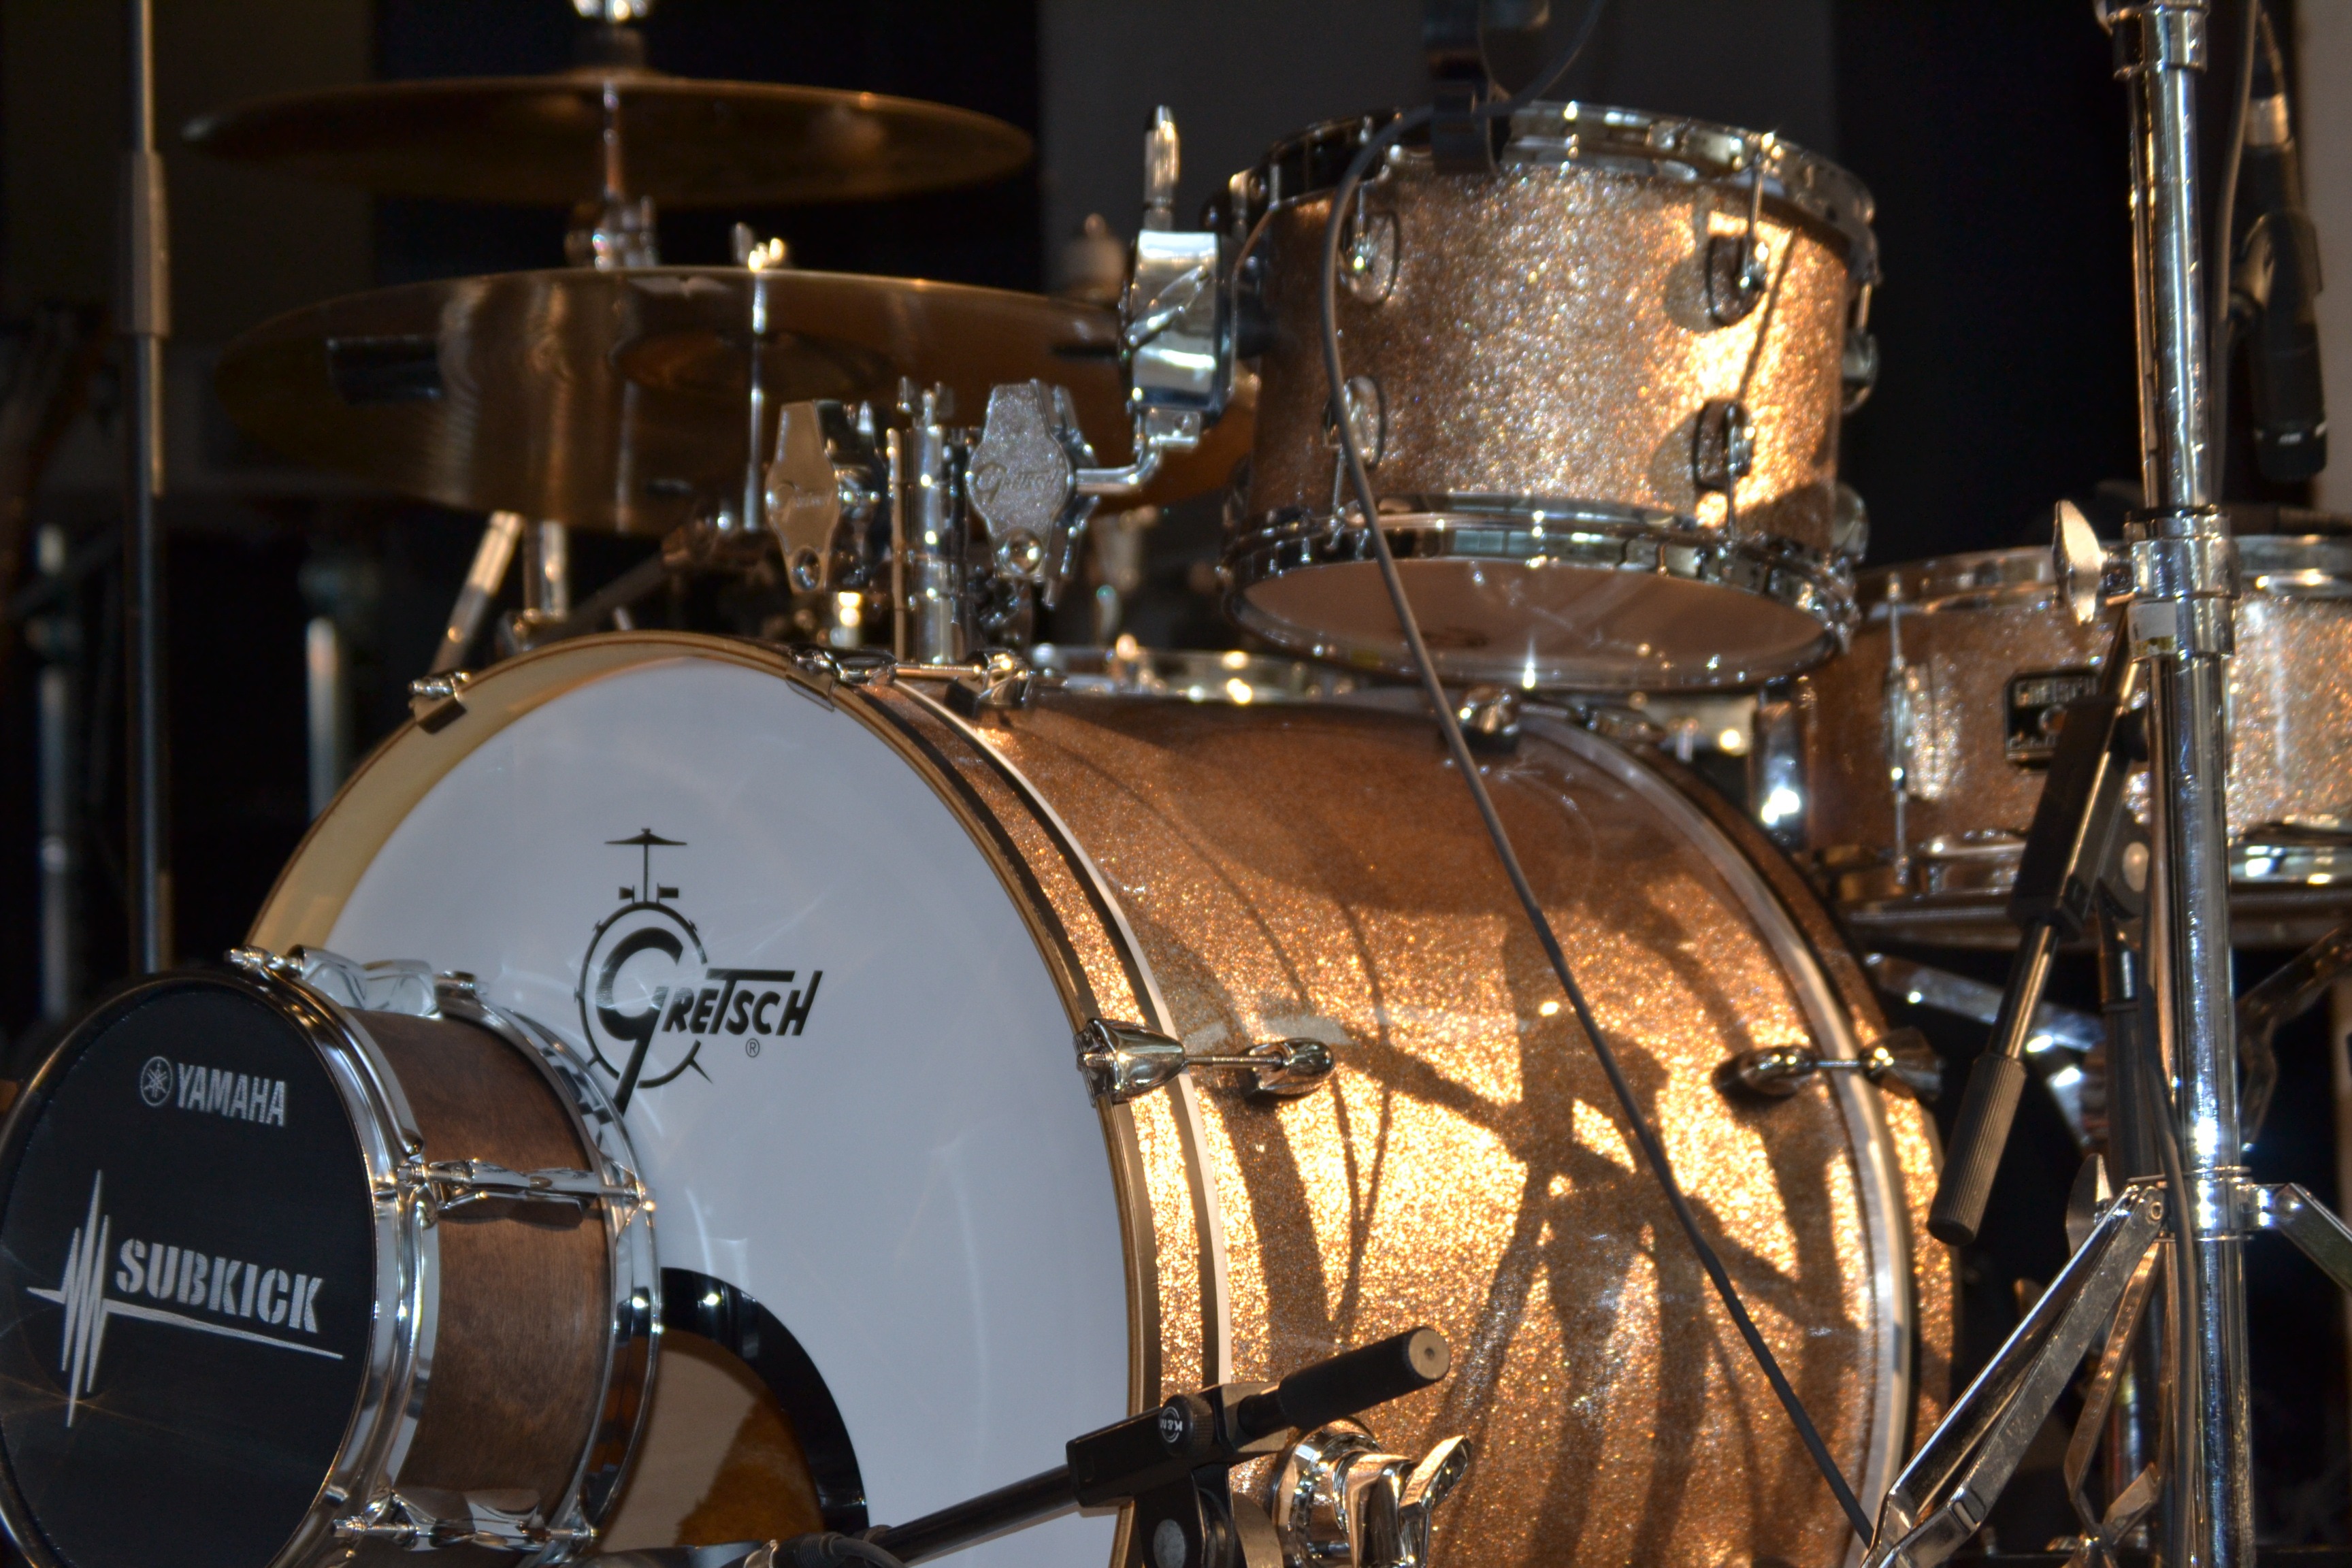
rock, band, drum, musical instrument, drumset, percussion, jazz, gold, drums, drummer, bass drum, string instrument, skin head percussion instrument, timbales, snare drum, tom tom drum